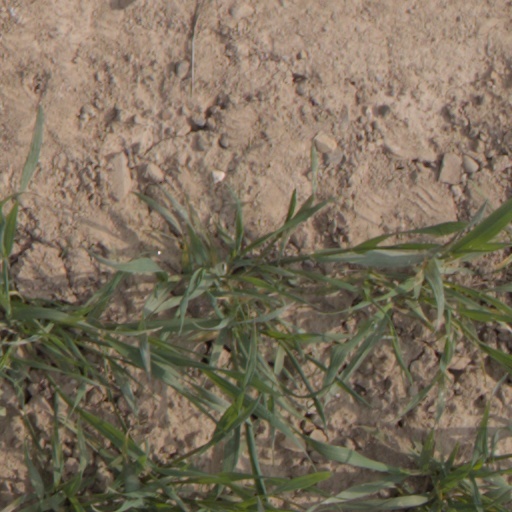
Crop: wheat